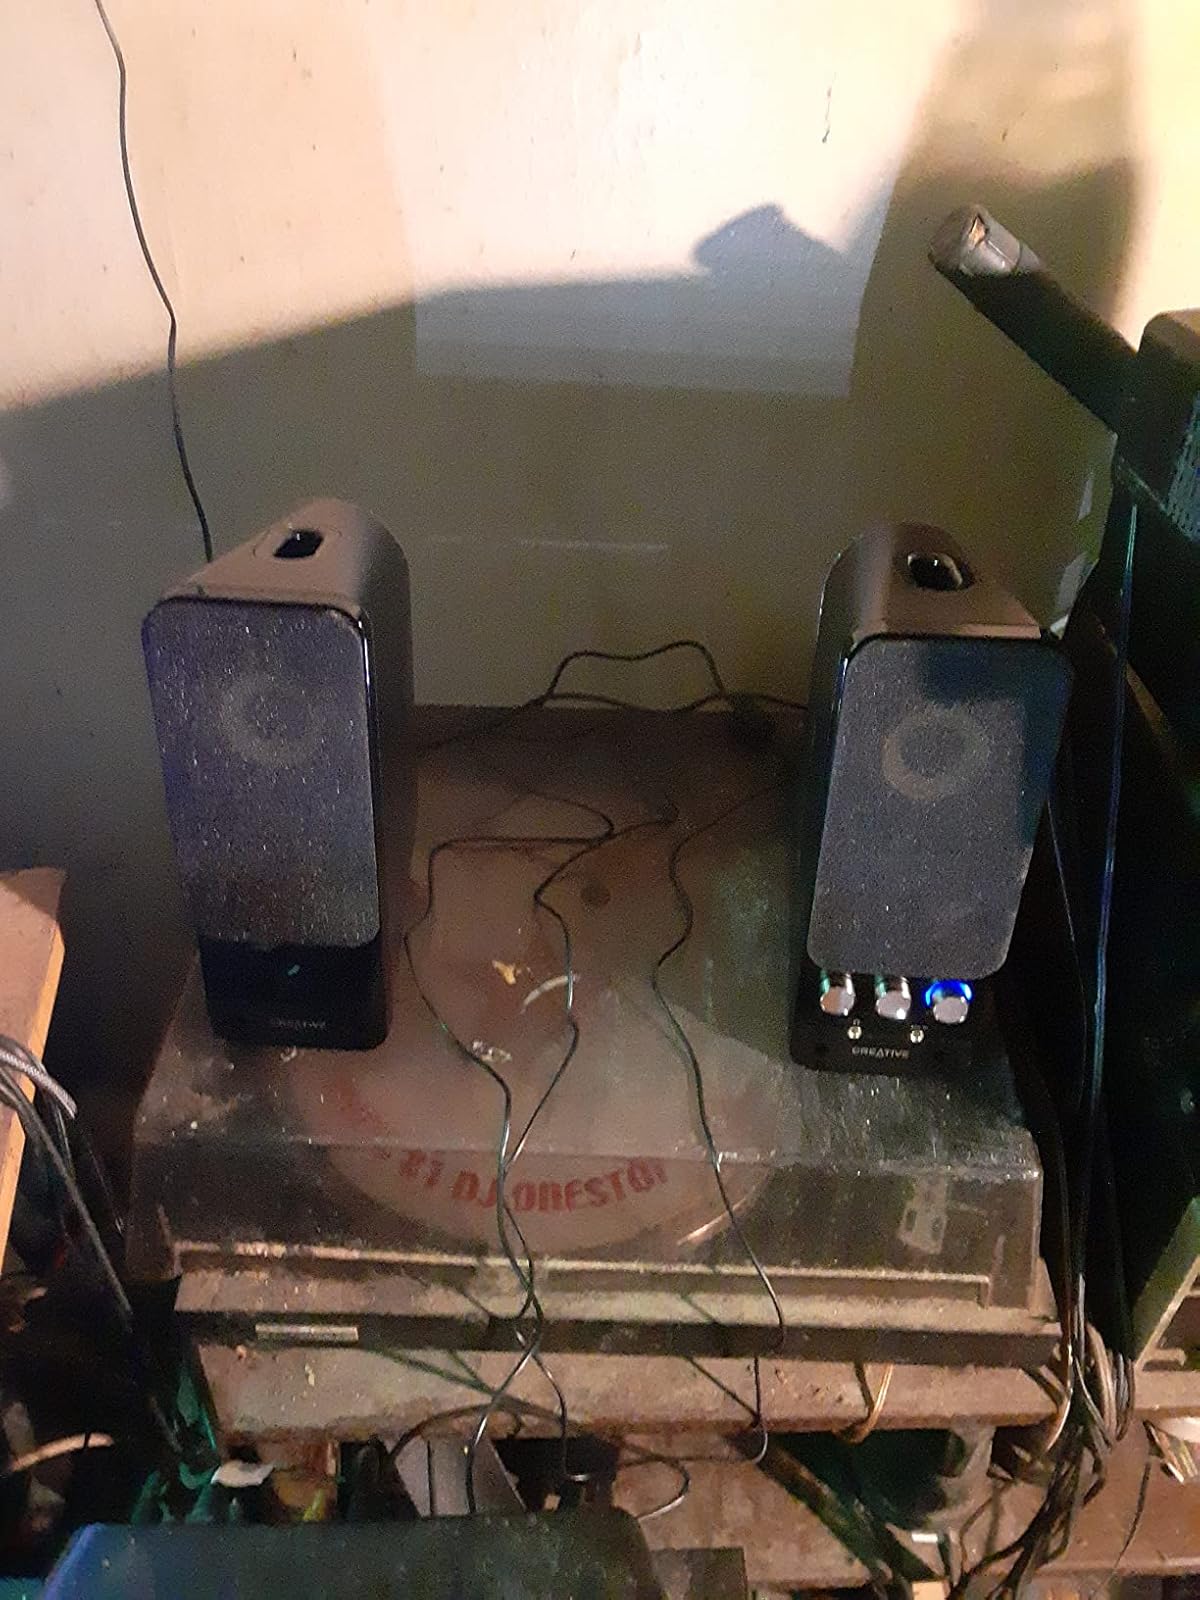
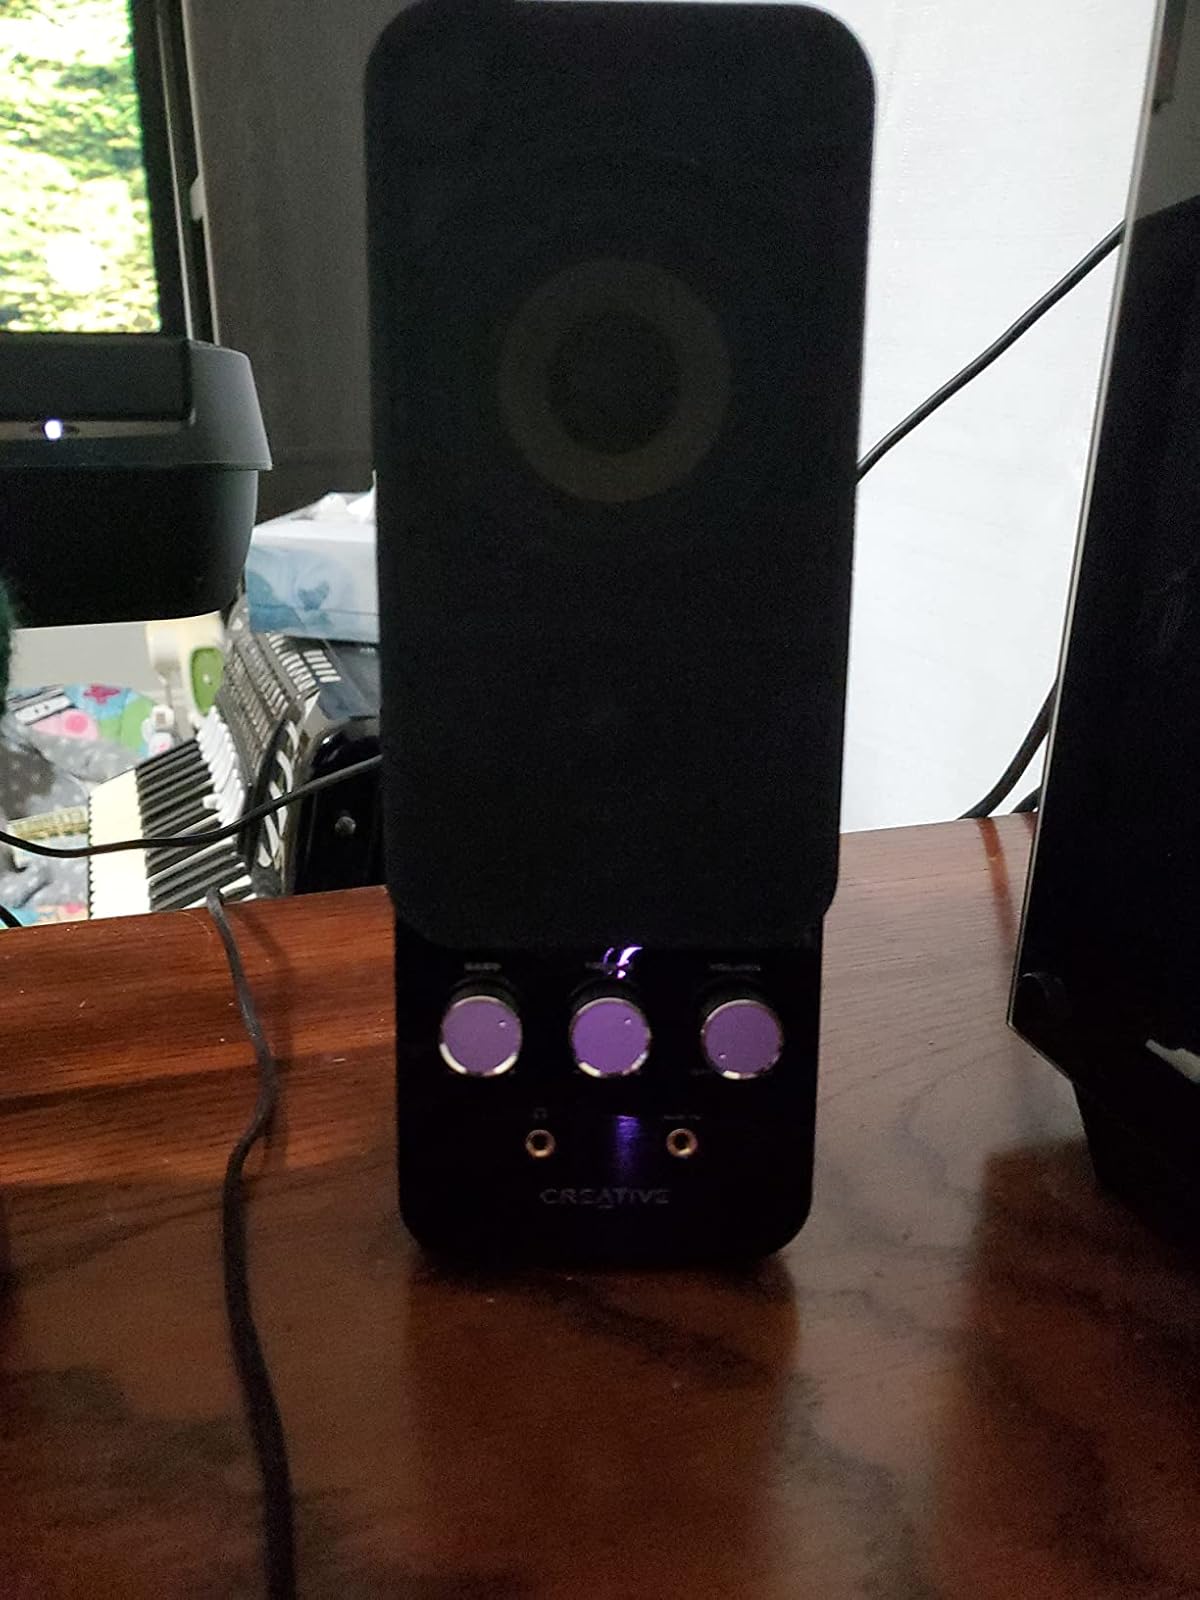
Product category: speaker
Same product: yes